Leitner-Poma

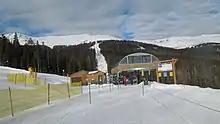
The Kensho SuperChair at Breckenridge Ski Resort is one of a number of new Leitner-Poma lifts with the LPA design

Immediately following the Leitner-Poma merge, there were no noticeable aesthetic changes in the designs of the chairlifts, as all lifts built until 2010 utilized the Omega T-Grip and terminal. The first noticeable changes were when the LPA grip and terminal were introduced in 2010, replacing the Omega grip. Also, a new tower design was introduced in 2012, replacing a design used since 1994.